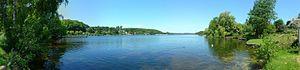
Le Kellersee est un lac situé dans le Nord de l'Allemagne, dans la région de la Suisse du Holstein. Il est alimenté par la Schwentine à l'est du village de Malente.